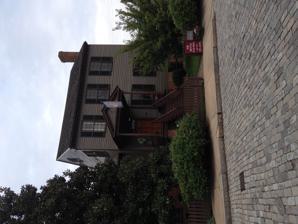
Building: McIlwaine House
Country: United States of America
Year built: 1815
Historic house in Virginia, United States United States historic place McIlwaine House U.S. National Register of Historic Places Virginia Landmarks Register Show map of Virginia Show map of the United States Location Market Square at corner of Pelham and Cockade Alleys, Petersburg, Virginia Coordinates 37°13′59″N 77°24′15″W / 37.23306°N 77.40417°W / 37.23306; -77.40417 Area 9 acres (3.6 ha) Built 1815 ( 1815 ) Architectural style Federal NRHP reference No. 73002217 VLR No. 123-0011 Significant dates Added to NRHP July 16, 1973 Designated VLR June 19, 1973 McIlwaine House , also known as the Jones-McIlwaine House, is a historic home located at Petersburg, Virginia . It was built in 1815, and is a 2 + 1 ⁄ 2 -story, Federal style frame dwelling with a 1 + 1 ⁄ 2 -story wing. It has a front porch with a modillioned cornice supported by Doric order columns.  The house was moved eight blocks to its present location in 1972. It was listed on the National Register of Historic Places in 1973. References